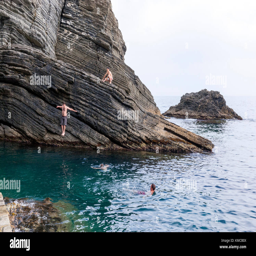
young people jumping to the sea from rocks